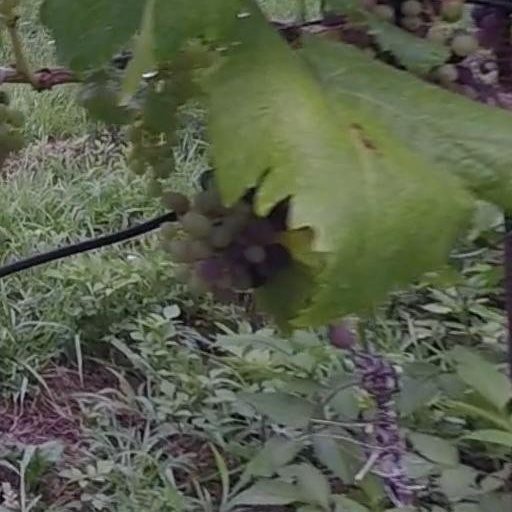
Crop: grape